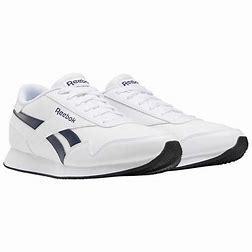
Brand: Reebok
Model: Royal Classic Jogger 3